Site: brandenburg
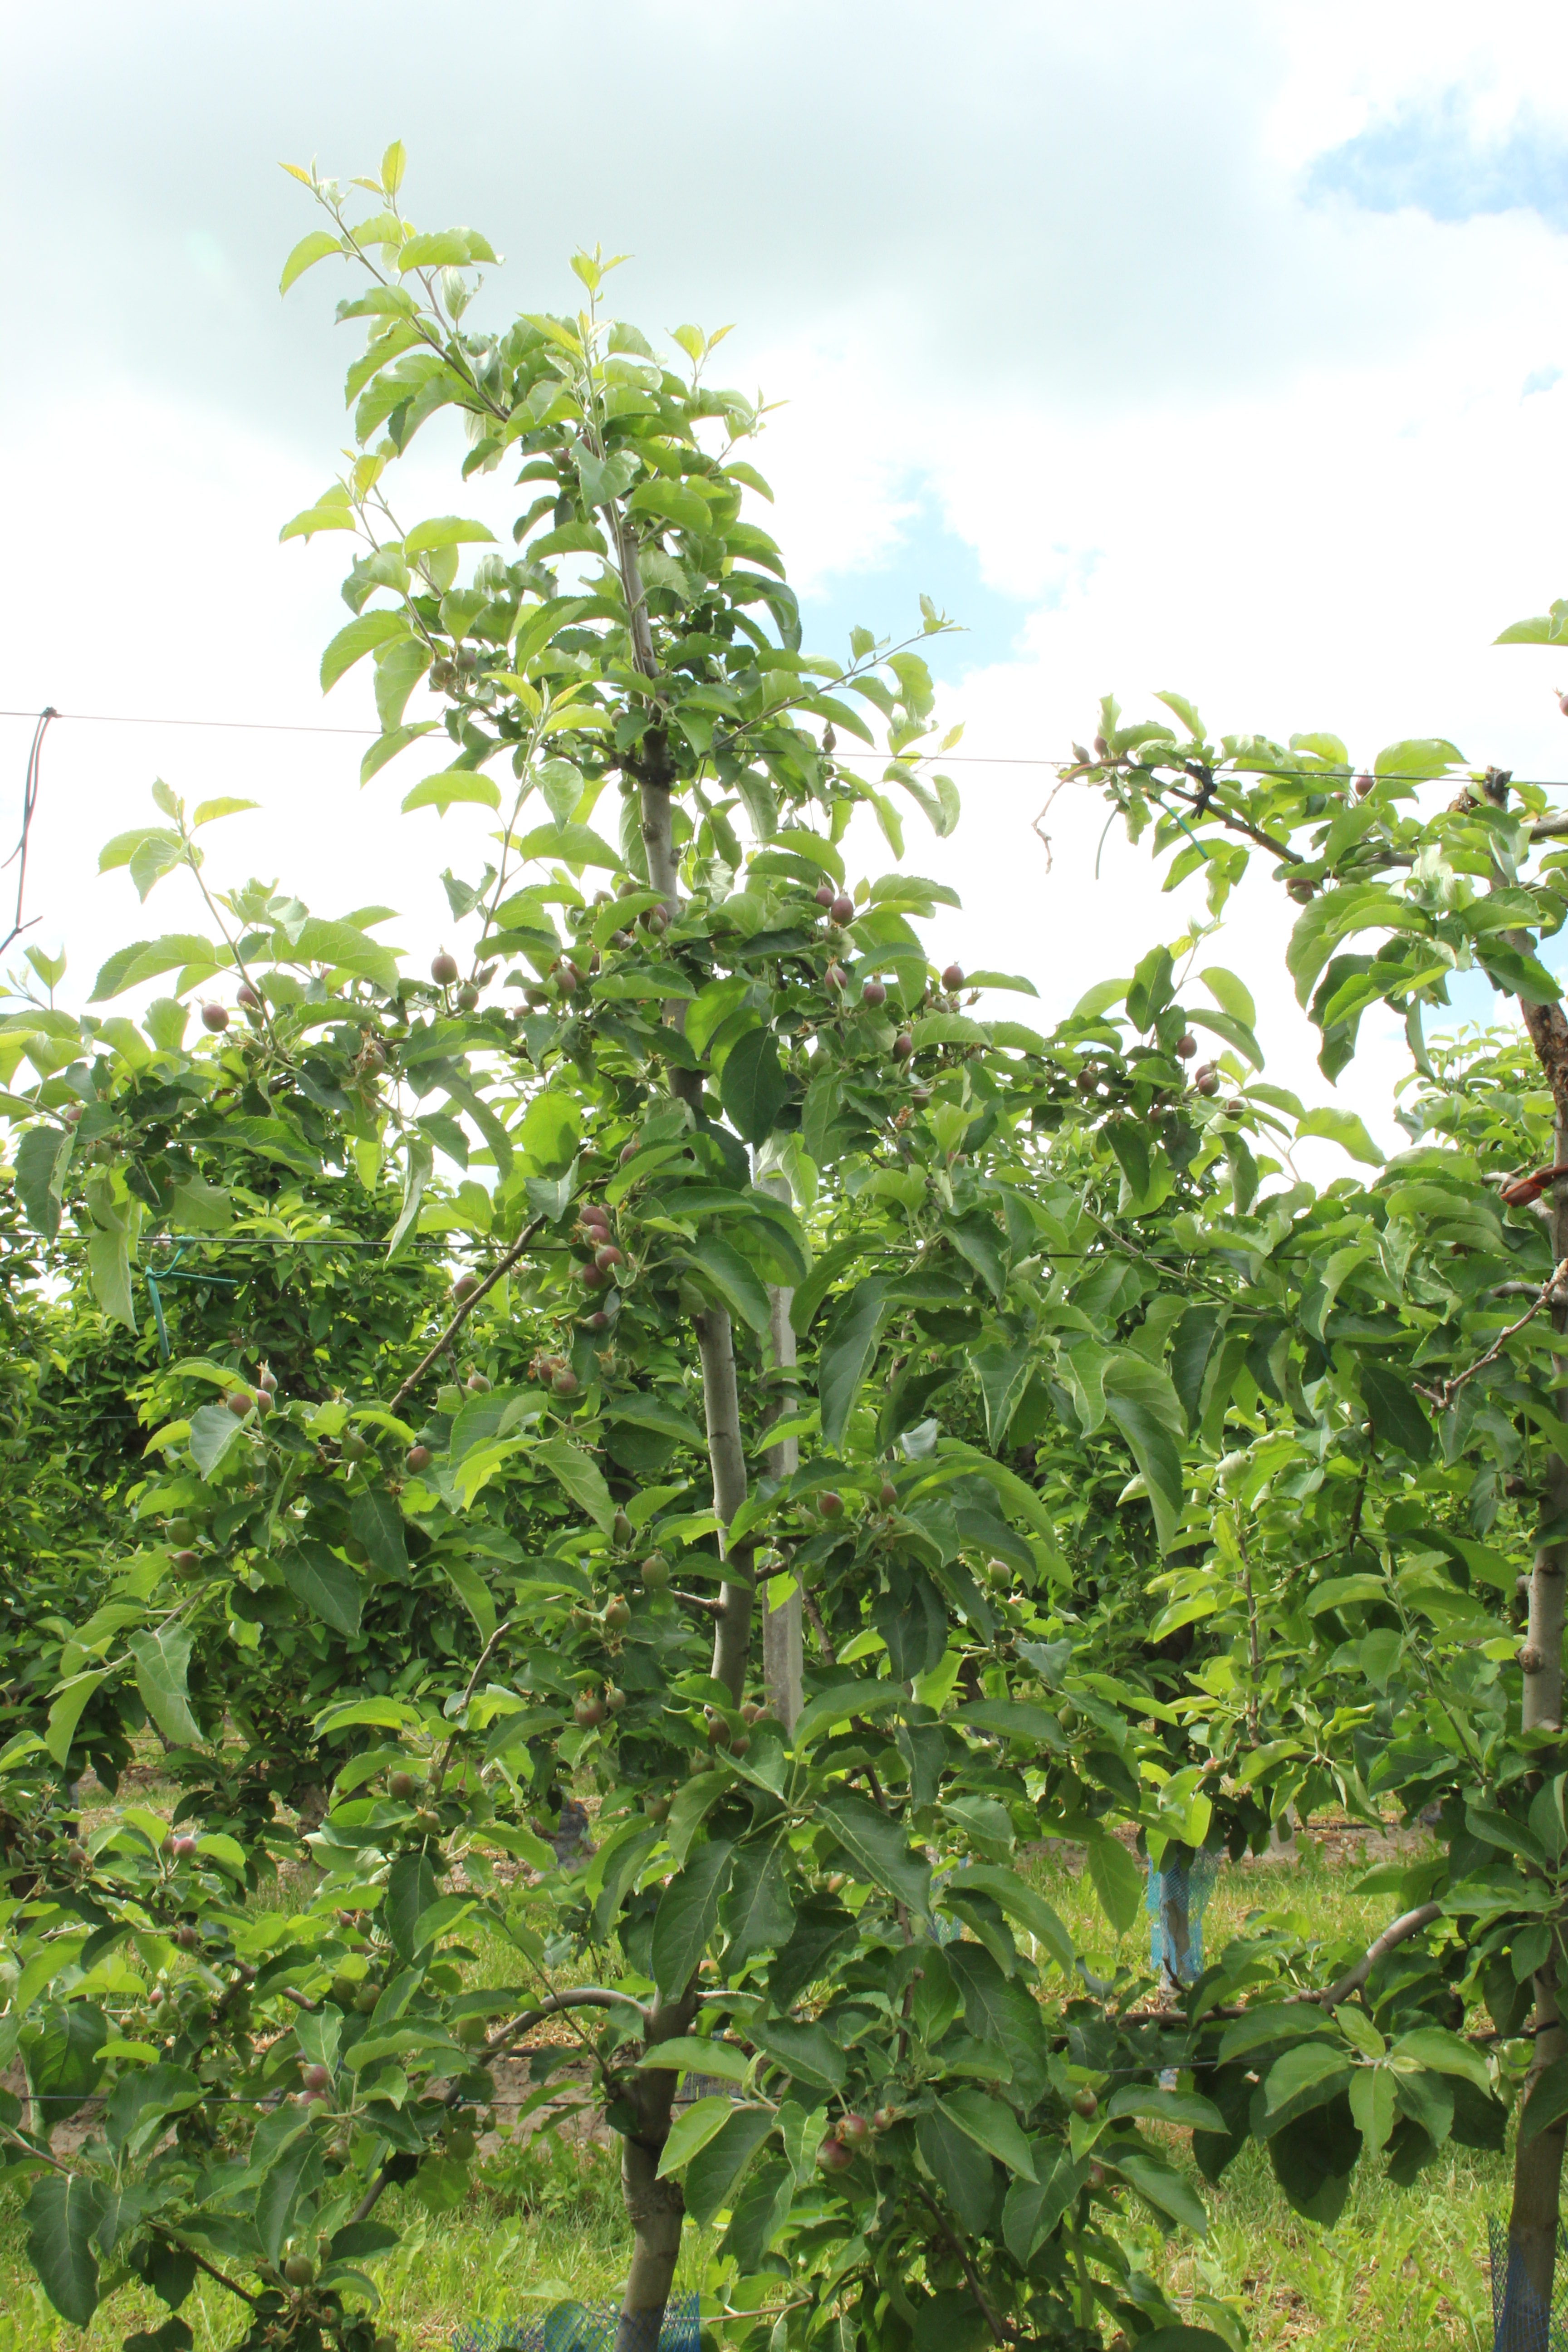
Growth stage (BBCH 72): Development of fruit